Sky position (RA, Dec in degrees): 324.963, 10.482
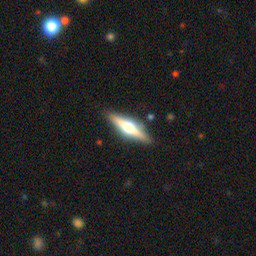
Galaxy morphology: Edge-on Galaxies with Bulge